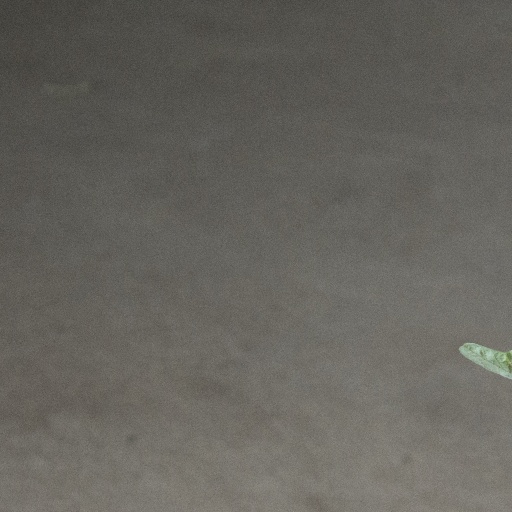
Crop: soybean